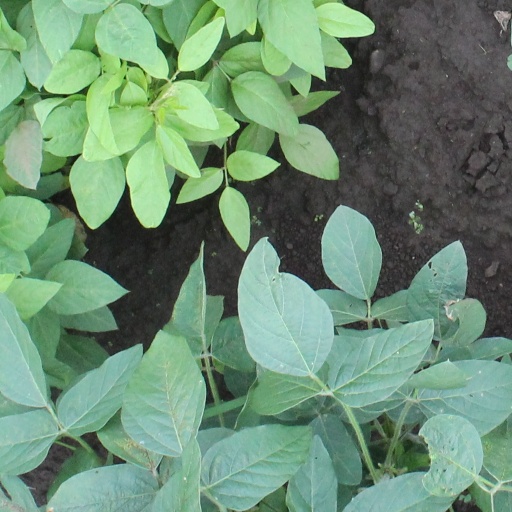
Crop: soybean